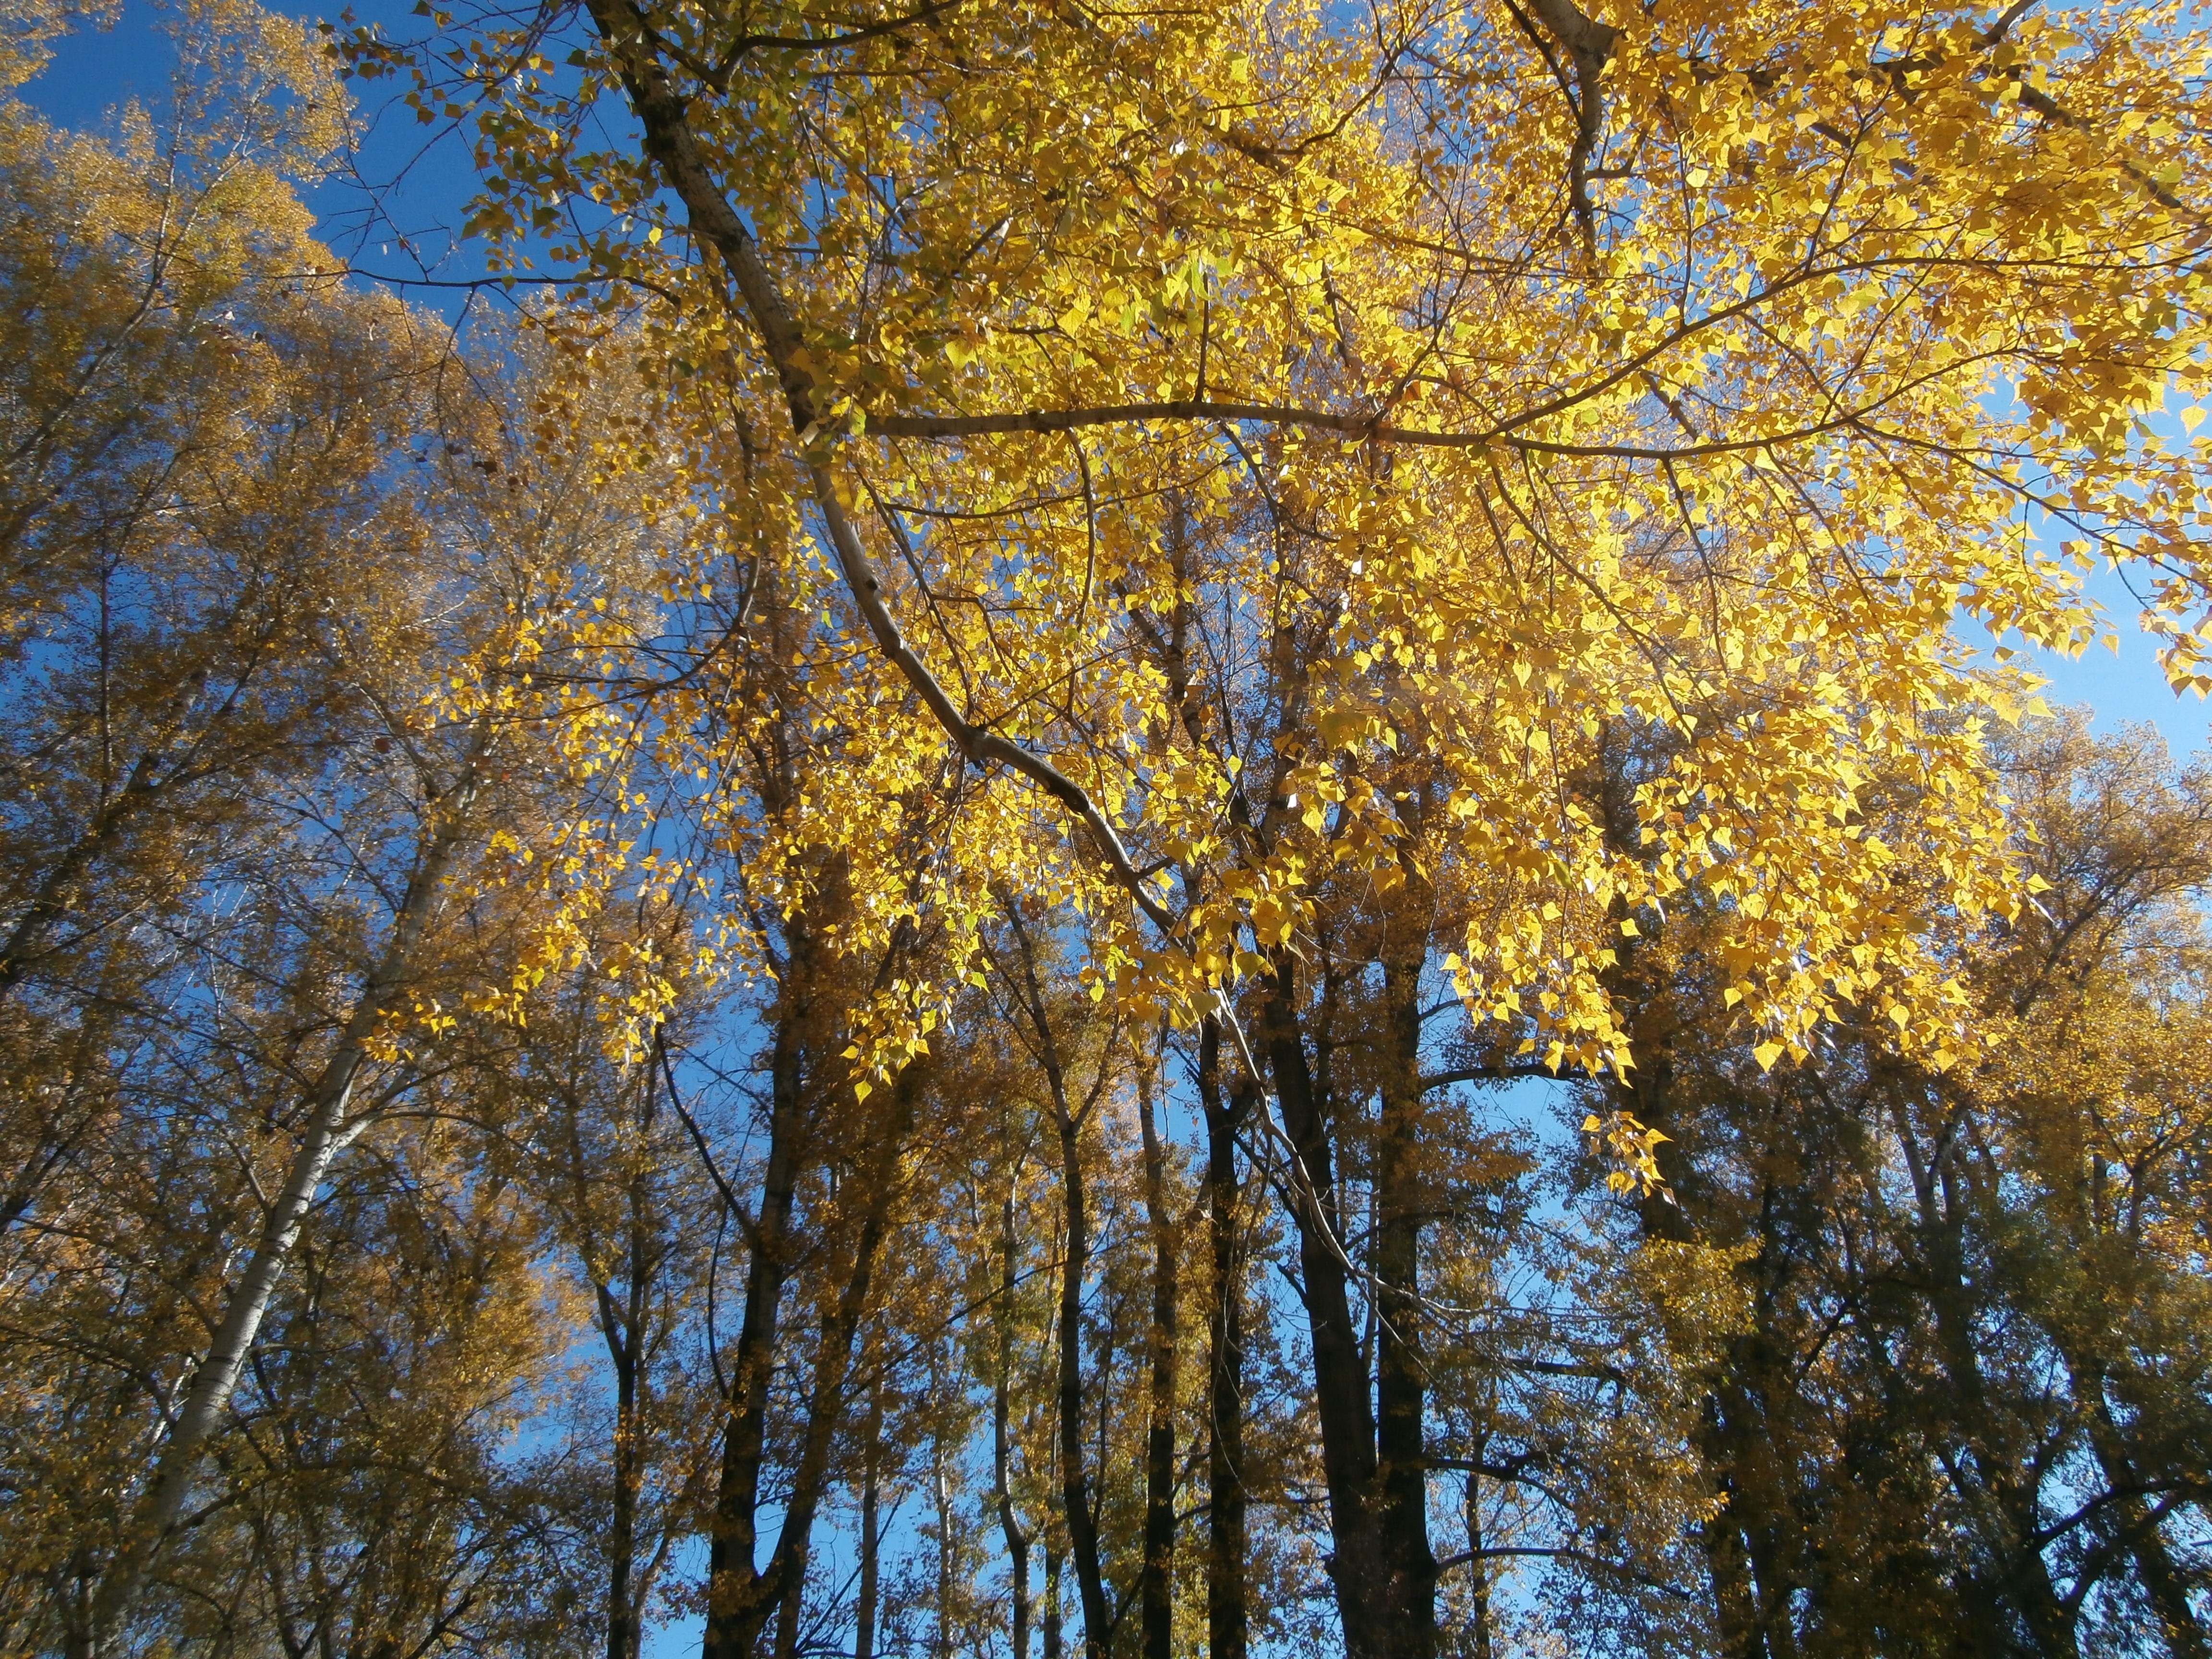
landscape, tree, nature, forest, branch, plant, sunlight, leaf, autumn, season, stroll, sheet, trees, leaves, deciduous, grove, woodland, habitat, yellow leaves, larch, ecosystem, autumn day, maidenhair tree, biome, altai, autumn beach, leaf close up, woody plant, temperate broadleaf and mixed forest, land plant